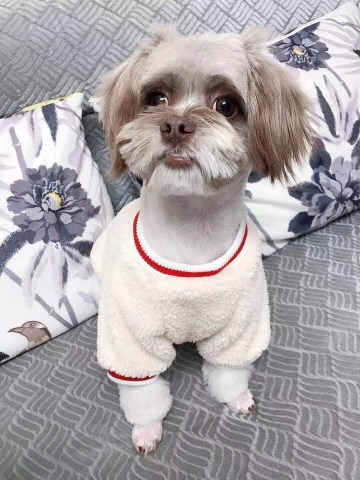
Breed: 361-n000123-Shih_Tzu